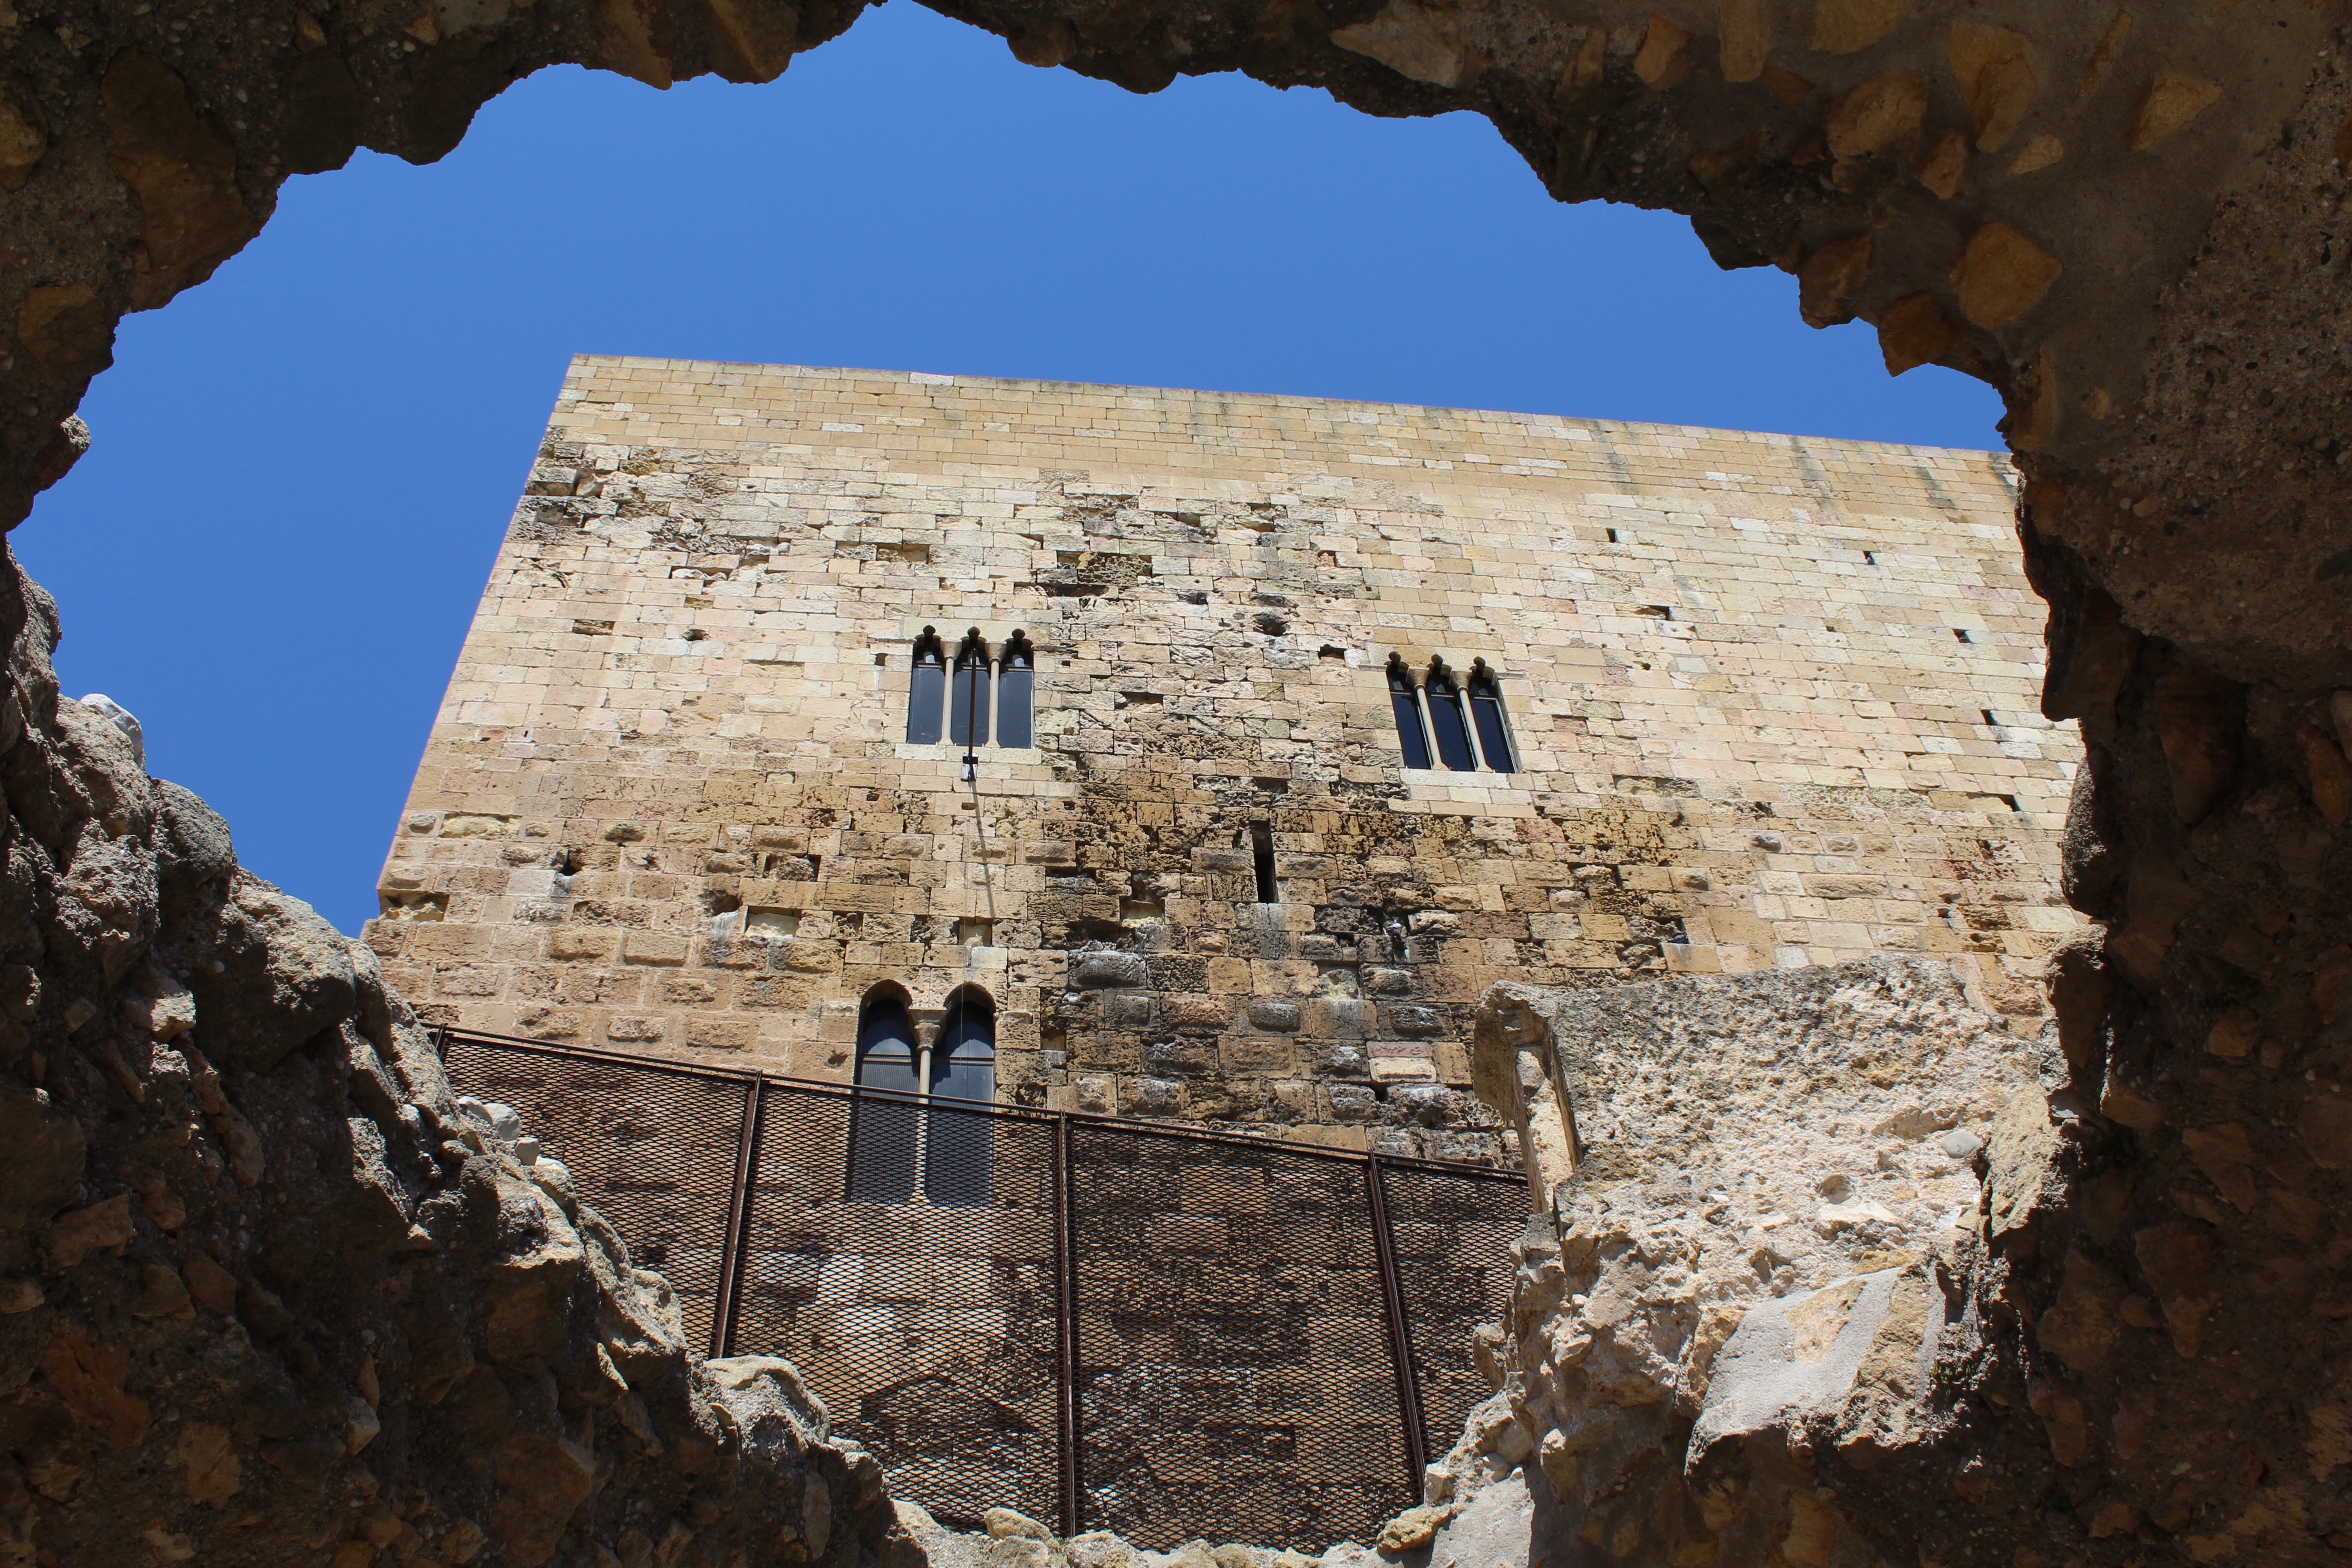
rock, architecture, building, wall, formation, arch, fortification, empire, spain, amphitheatre, temple, ruins, monastery, catalunya, catalonia, roman, history, tarragona, wadi, monuments, archaeological site, unesco world heritage site, roman empire, roman theatre, cliff dwelling, historic site, ancient history